Gastón Suárez

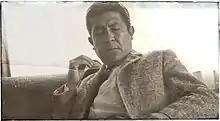

In 1979, the International Year of the Child, he published another novel, "The Adventures of Miguelín Quijano (Las aventuras de Miguelín Quijano)", in which Suárez utilizes metaphors and references coupled with quixotic characters to craft a parable made to ignite the creative imagination of the children, and in turn incite their interest for the work of Miguel de Cervantes.